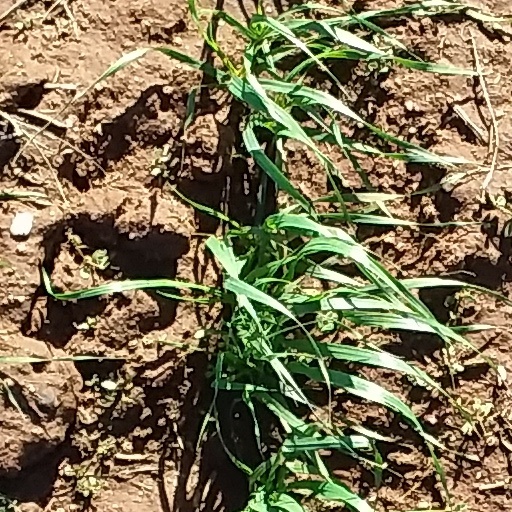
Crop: wheat